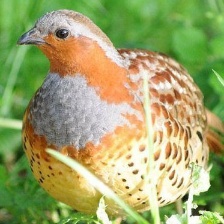
Species: CHINESE BAMBOO PARTRIDGE
Scientific name: BAMBUSICOLA THORACICUS
ImageNet parent category: partridge